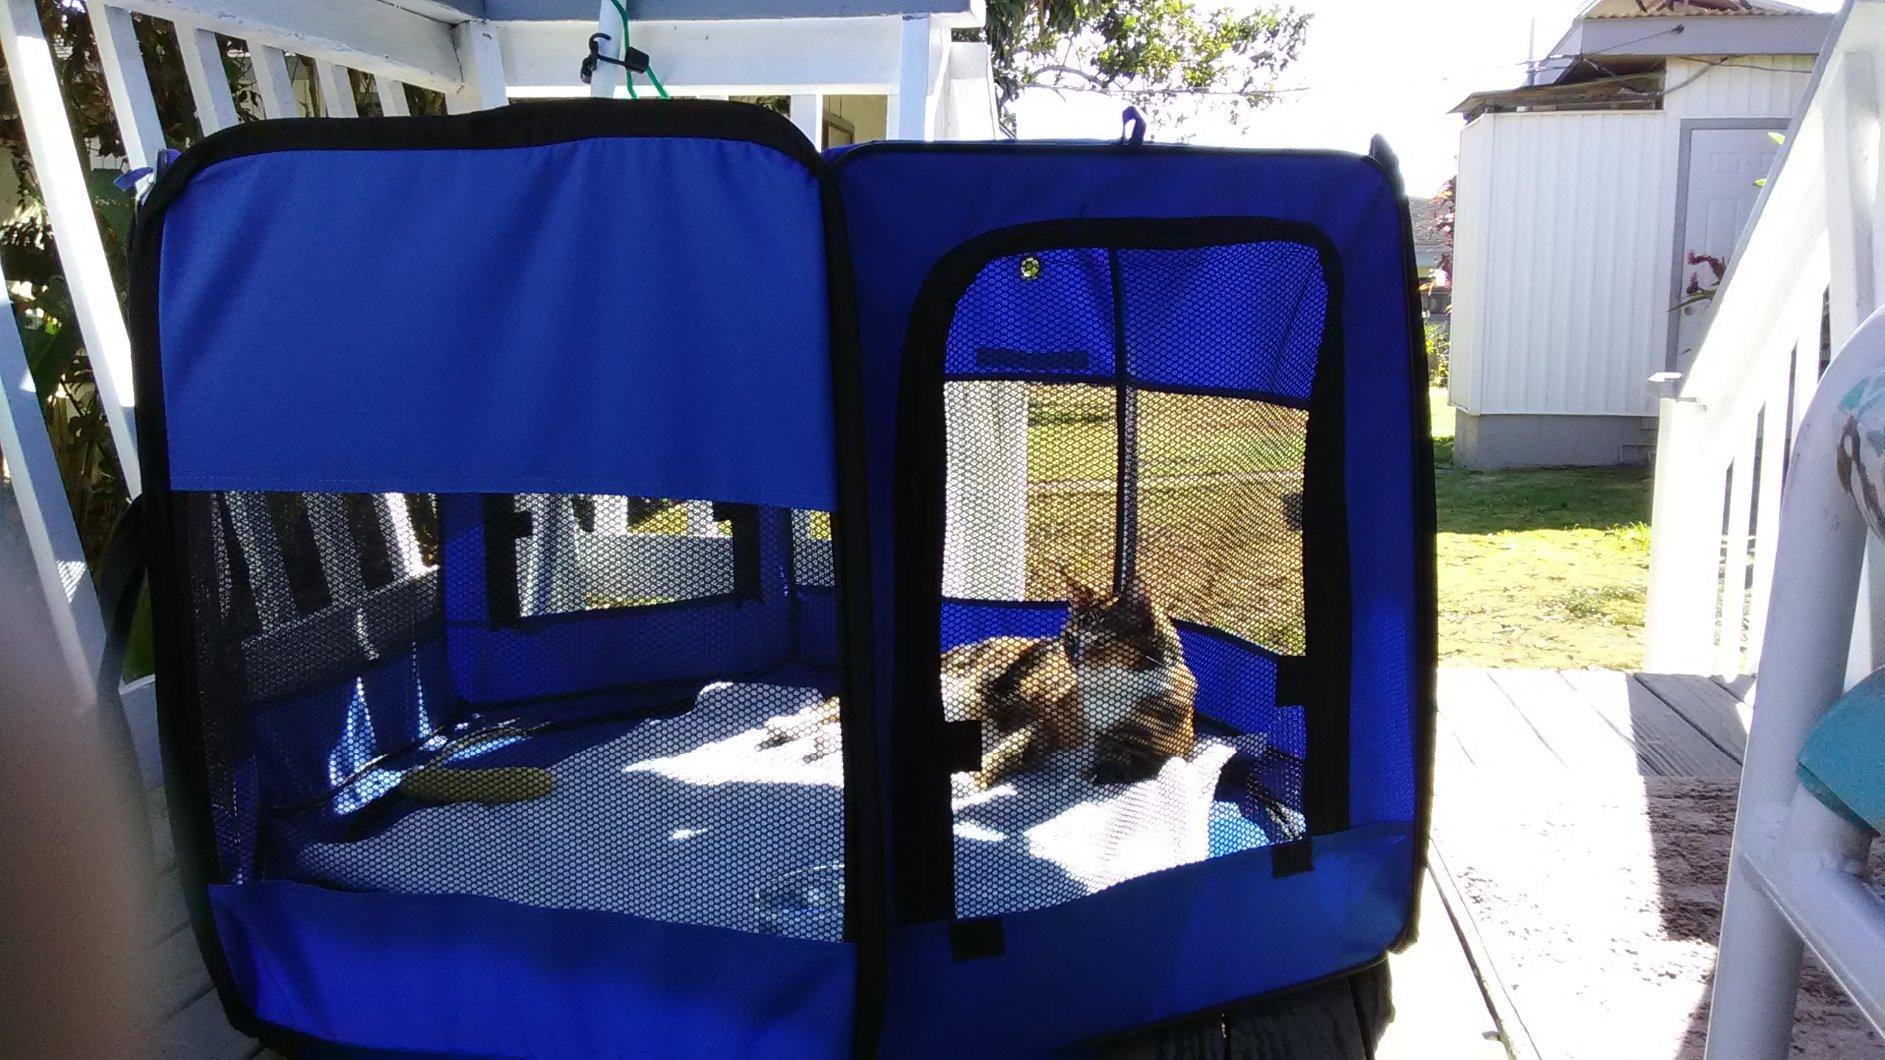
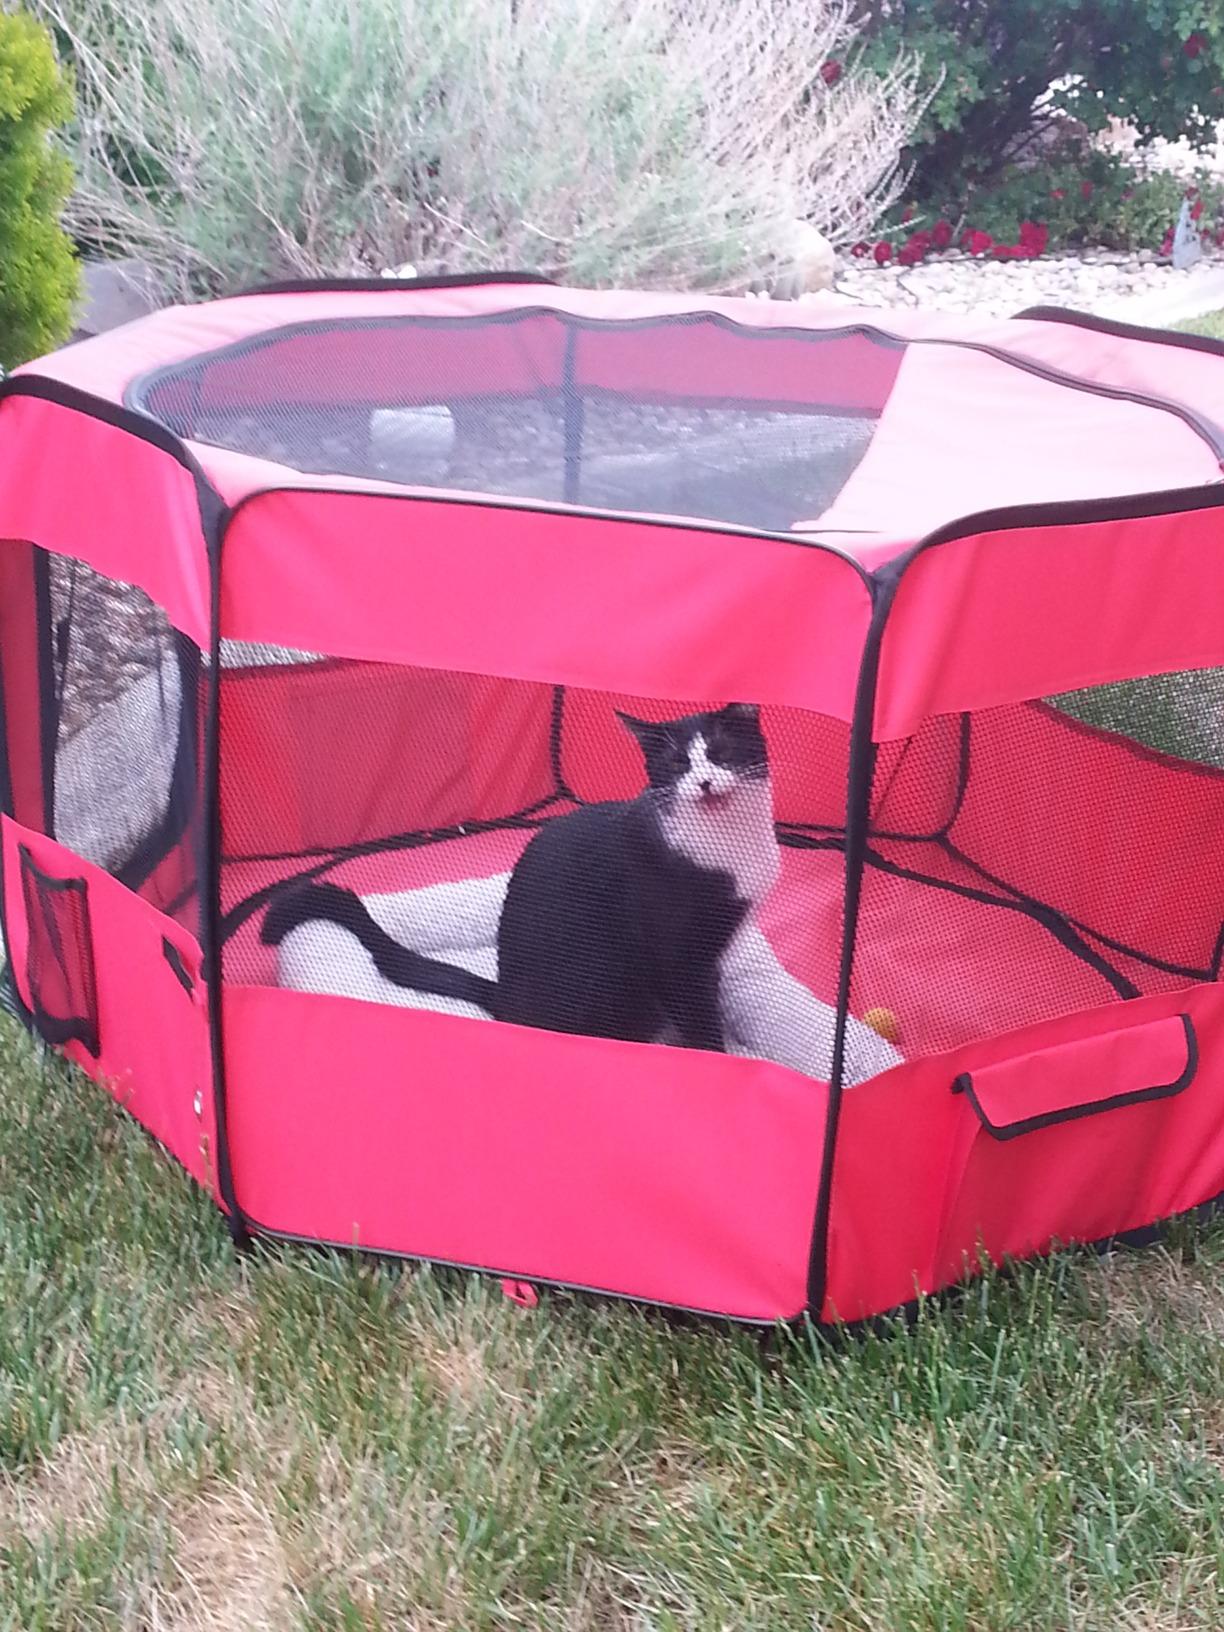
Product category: items_kennel
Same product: no